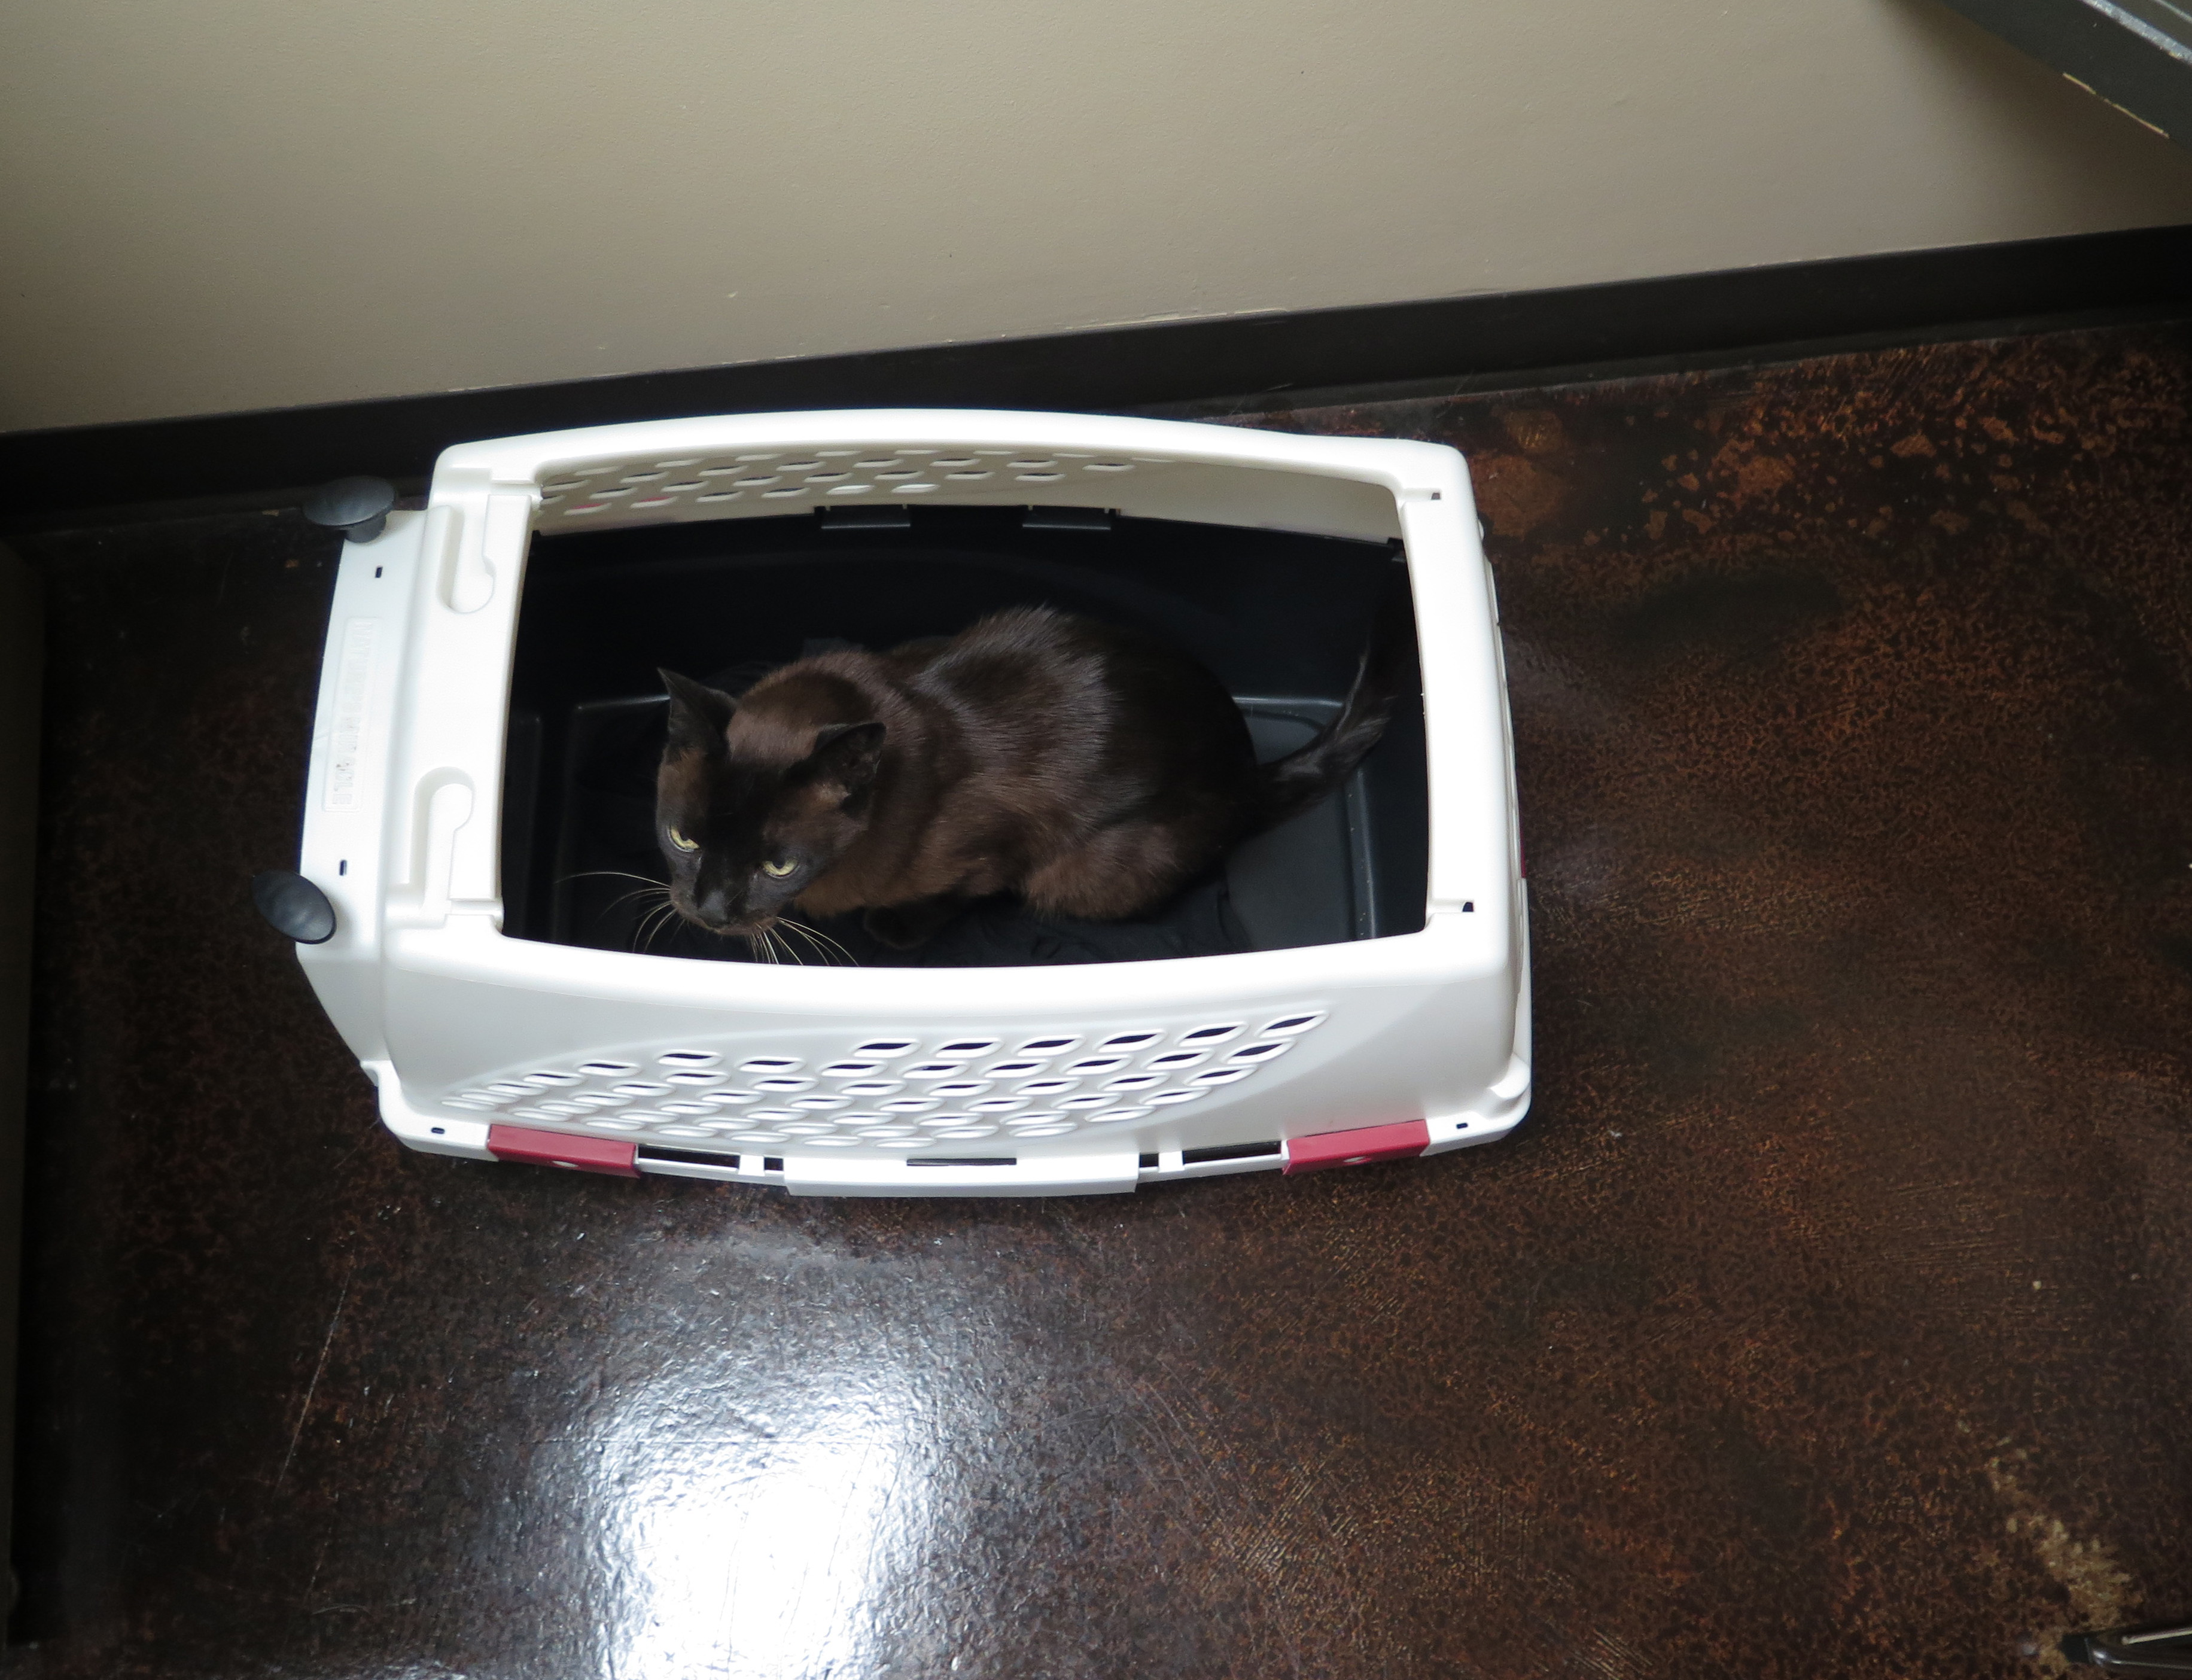
light, white, cat, brown, television, black, electronics, carrier, burmese, veterinarians, display device